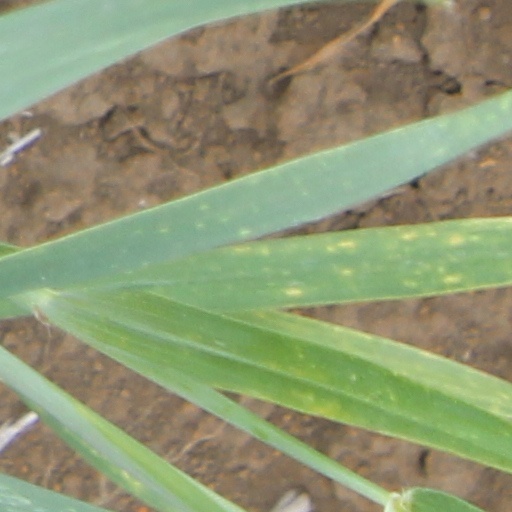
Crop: wheat